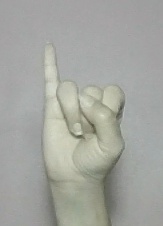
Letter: meem